François Blondel

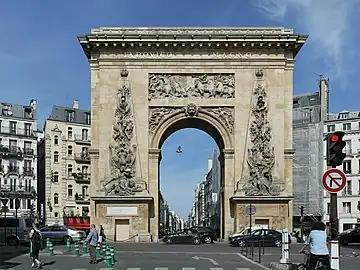
Porte Saint-Denis; sculpture by Michel Anguier

That same year he was commissioned with urbanization projects for the embellishment of Paris, notably the reconstruction of the Porte Saint-Denis and the Porte Saint-Bernard, and the plan for the city's expansion, which he accomplished with the collaboration of the architect Pierre Bullet.